Evander Berry Wall

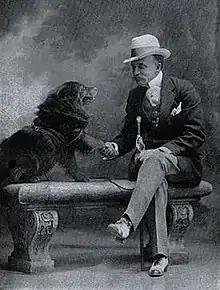
Berry Wall (right) in Paris in the 1920s with his chow chow Chi-Chi

Whether in Paris, Deauville, Biarritz, or Aix-les-Bains, Wall and his wife were famous members of the European social elite. Their social circle included the Duchess of Windsor, the Grand Duke Dimitri of Russia, the Aga Khan, and ex-king Nicholas of Montenegro (whom Wall called a "magnificent old darling").